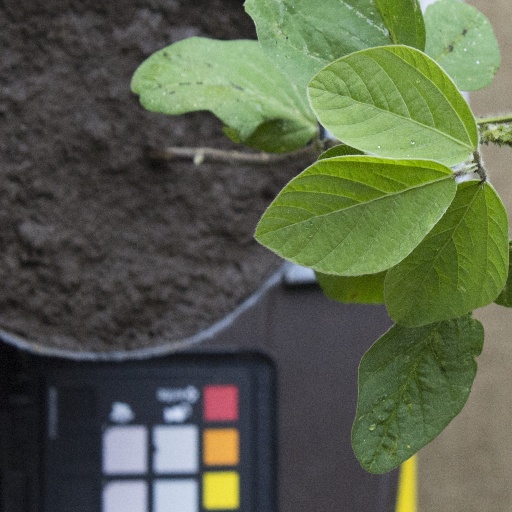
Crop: soybean